Niğde Archaeological Museum

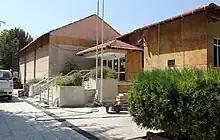
Niğde Archaeological Museum

Niğde Archaeological Museum is located in the centre of the Turkish provincial capital, Niğde between "Dışarı Cami Sokak" and "Öğretmenler Caddesi". It contains objects found at sites in the surrounding area, including the tell of Köşk Höyük and the Graeco-Roman city of Tyana, both in the nearby town of Kemerhisar.